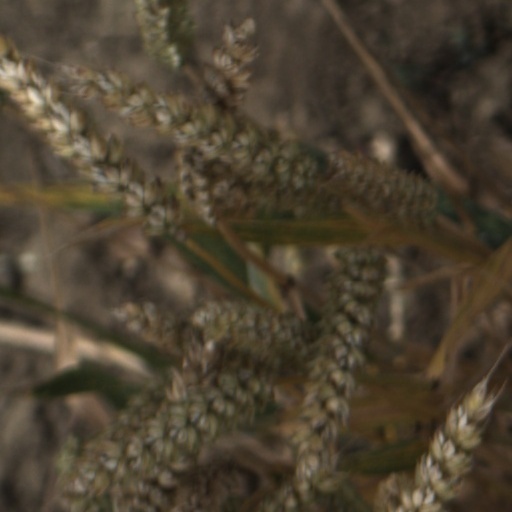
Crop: wheat